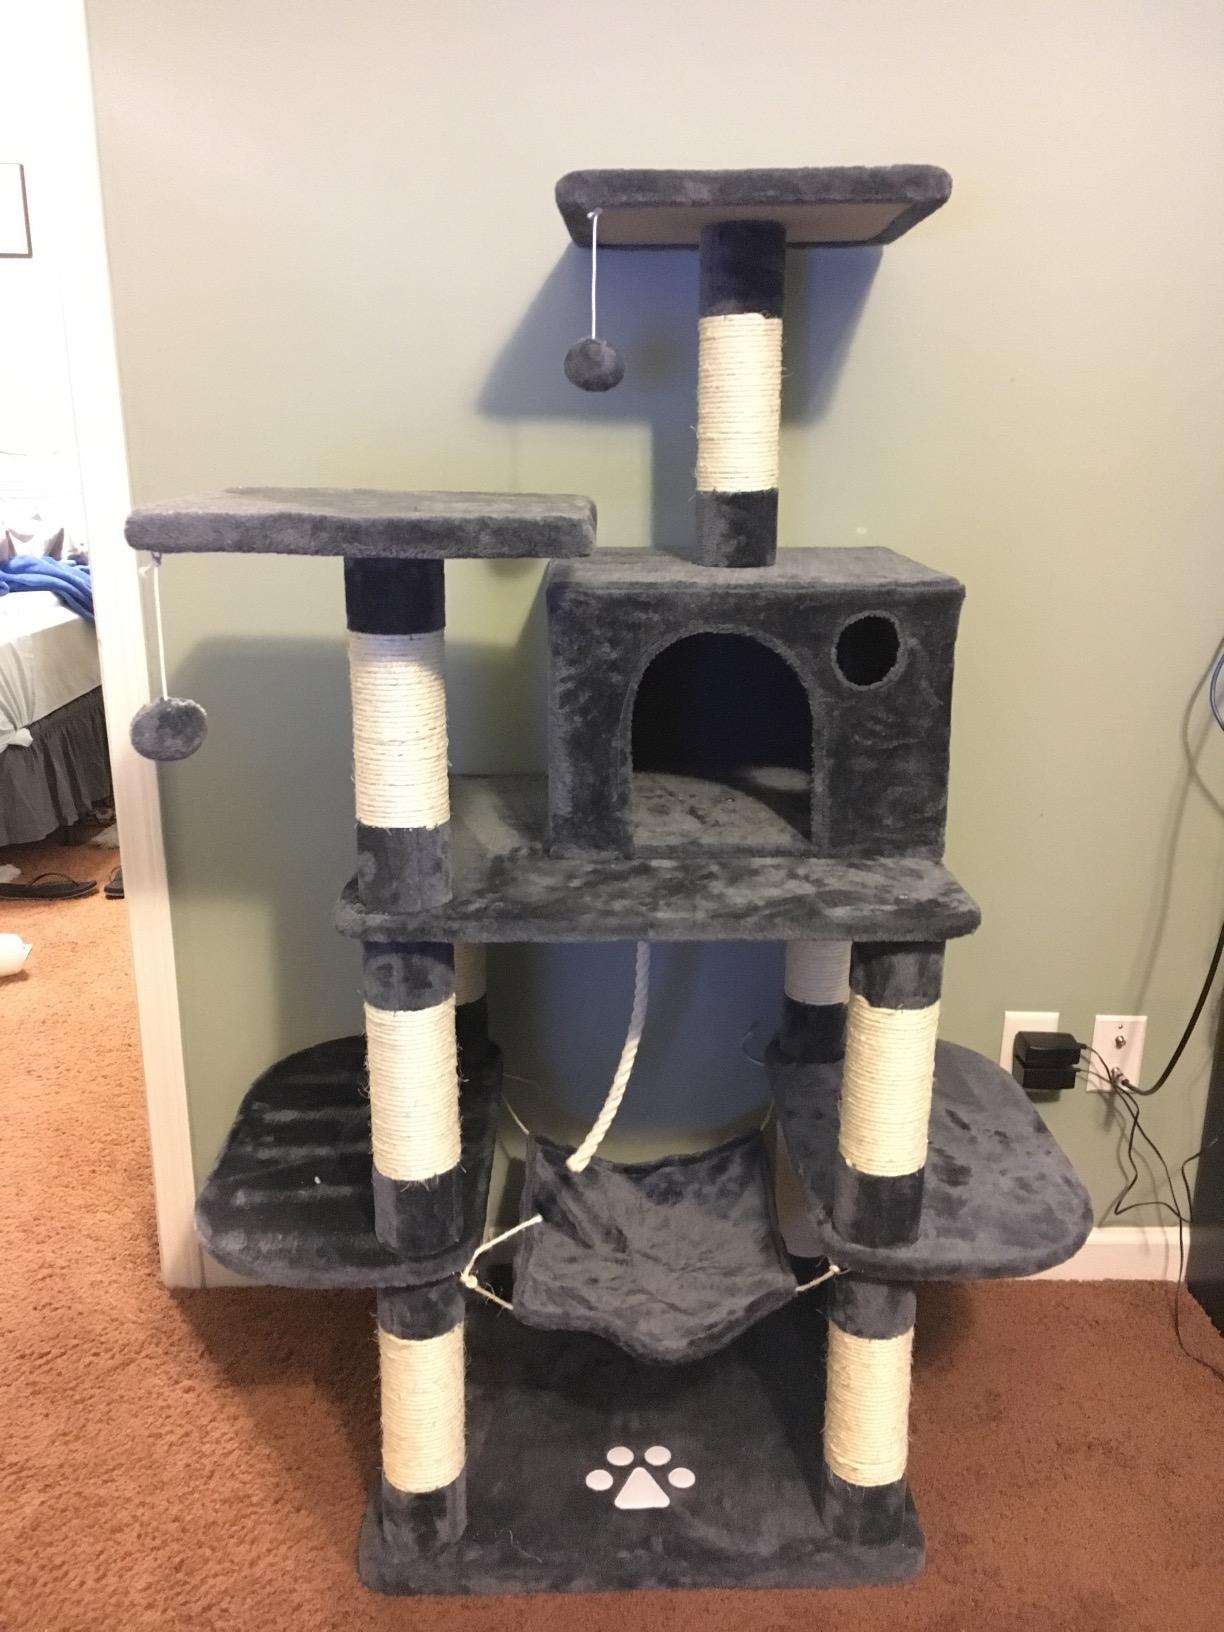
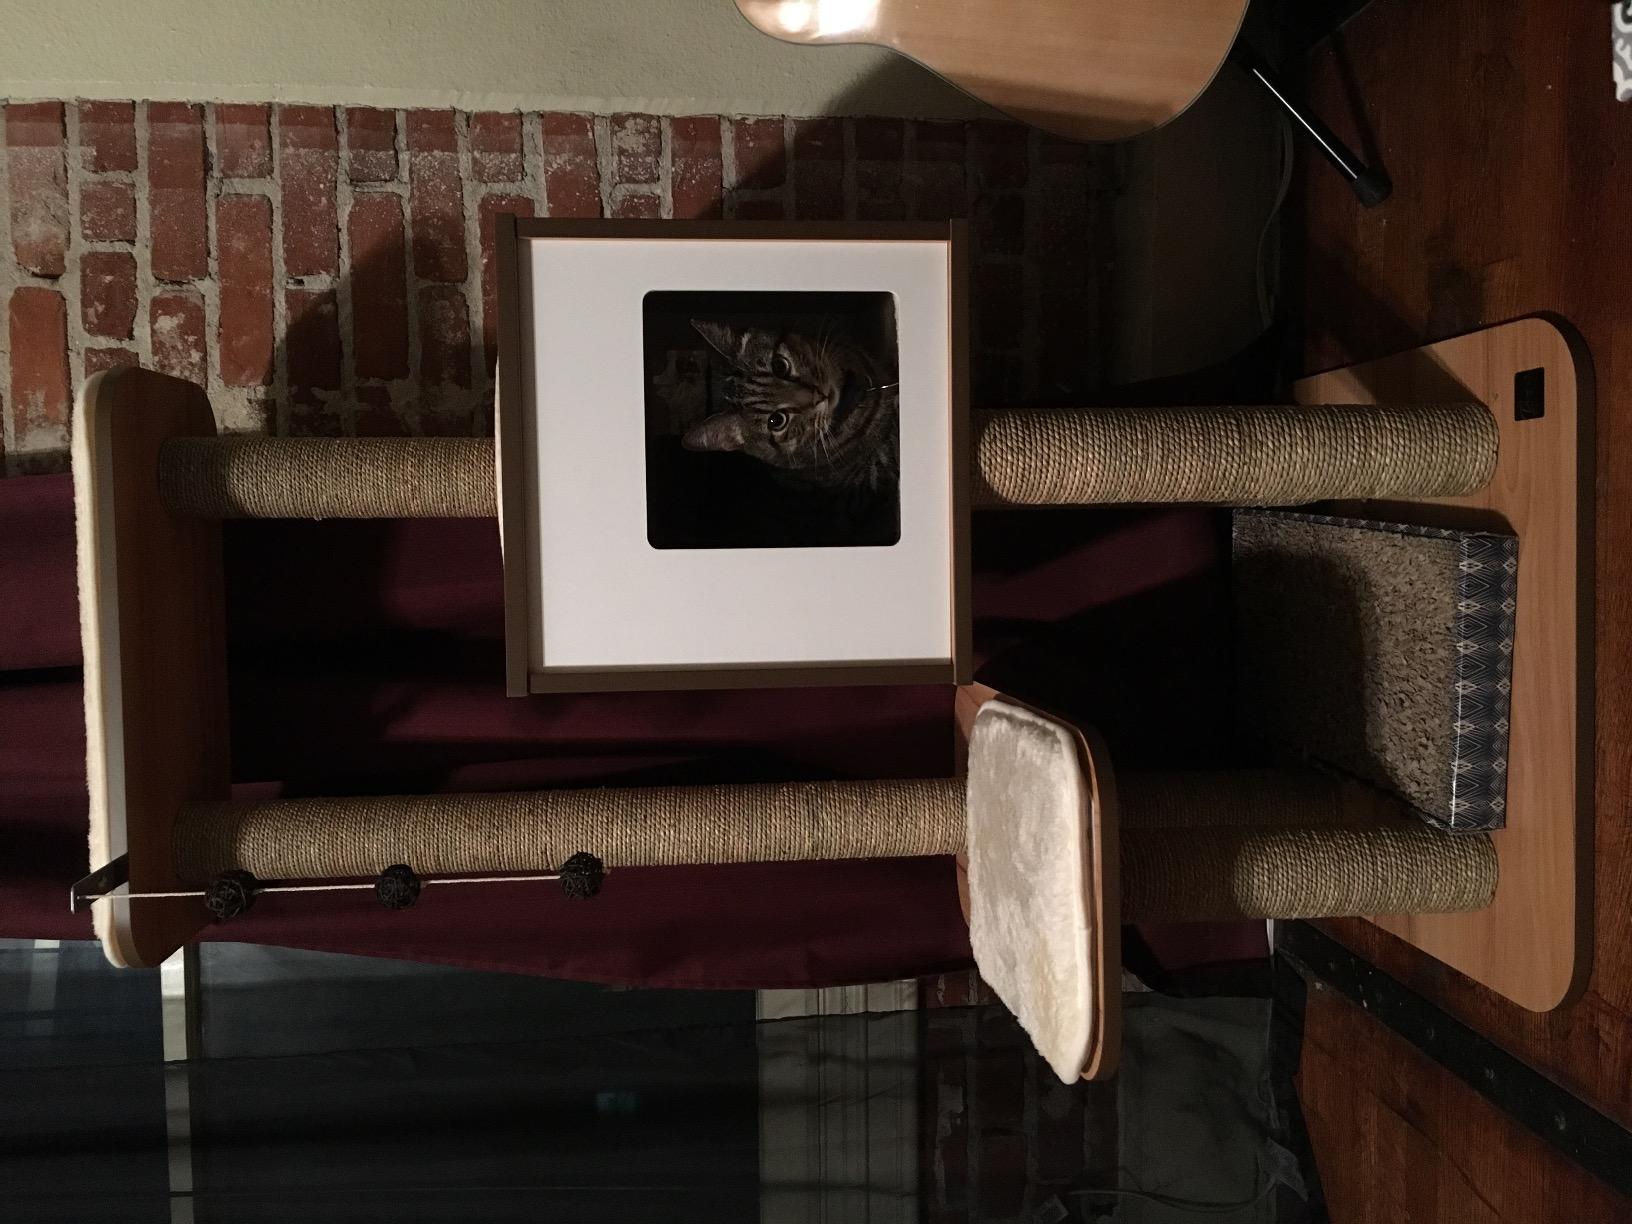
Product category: items_cat tree
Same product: no